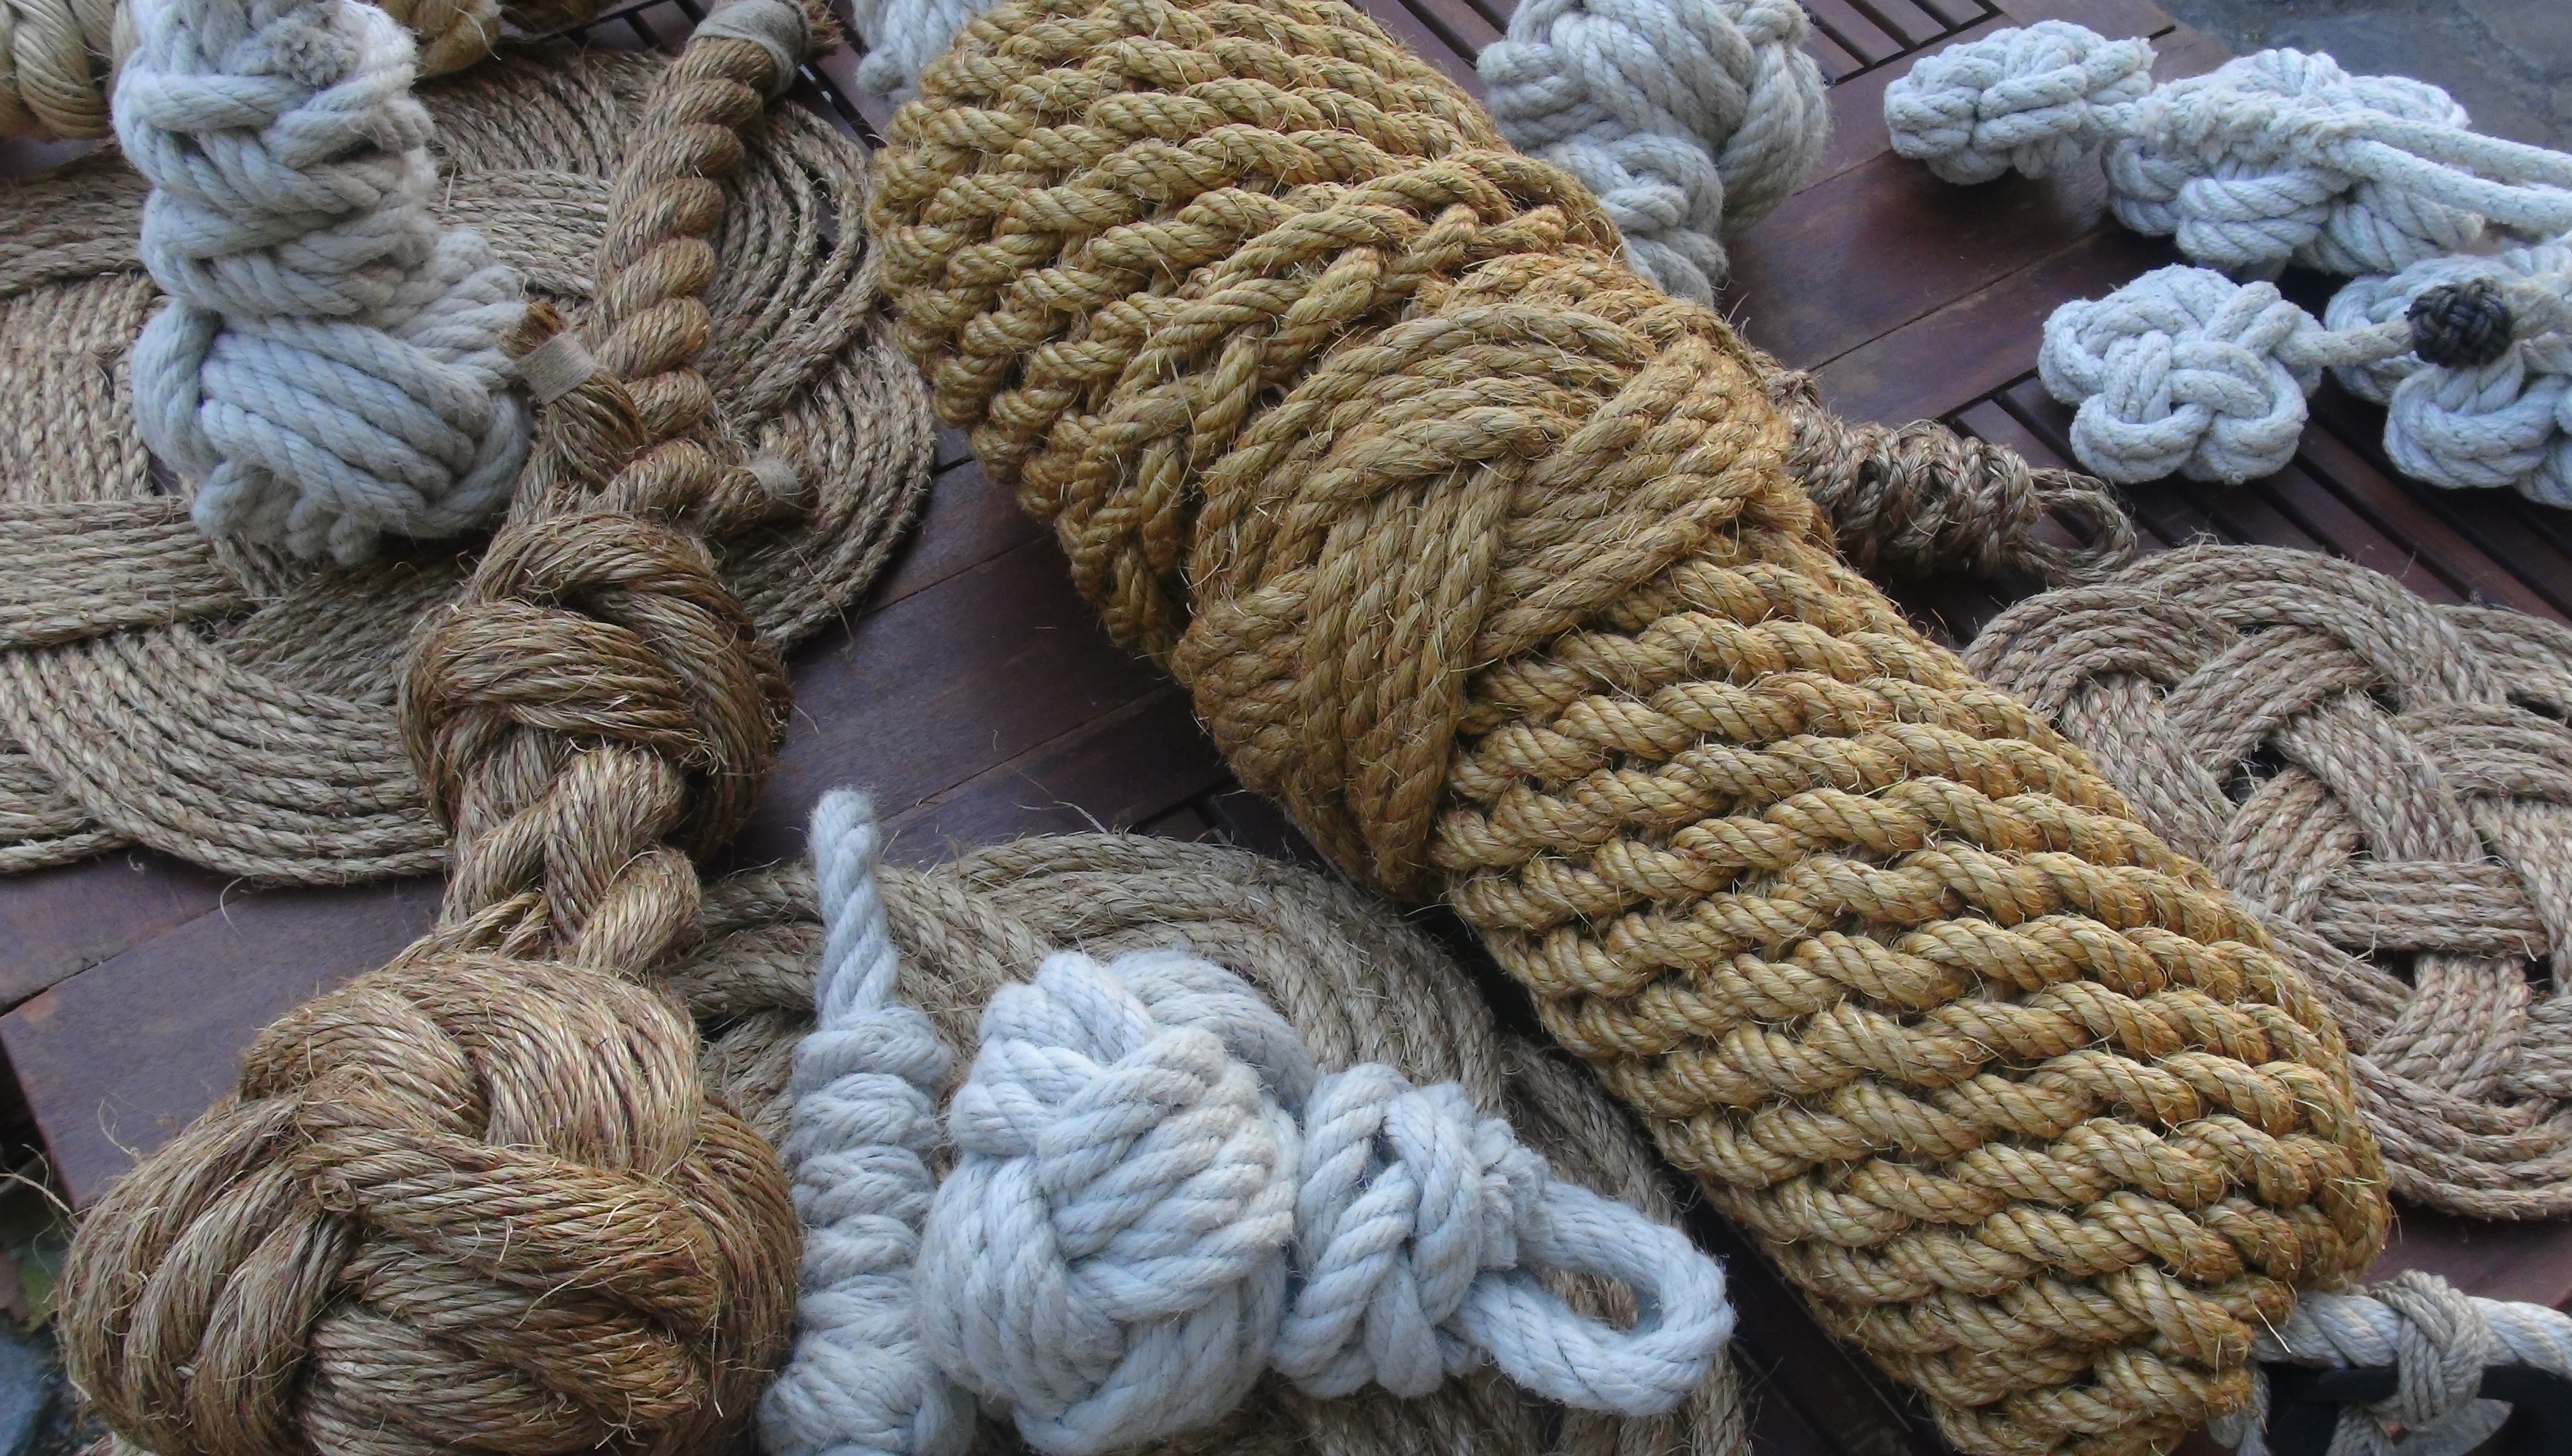
sea, rope, boat, pattern, port, sailboat, wool, material, thread, crochet, knitting, textile, art, navigation, sailing vessel, wharf, node, sailing boat, marin, old rig